Octagon Barn, Otter Township

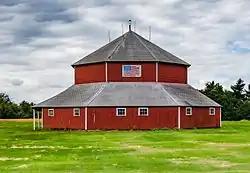

The Octagon Barn, Otter Township is a historic building located near Milo in rural Warren County, Iowa, United States. It was built in 1900 as a horse and dairy barn. The octagon-shaped building measures in diameter. The structure features a tall center section with a winged shed around it. It is covered in red horizontal siding and is topped by a sectional conical roof. It has been listed on the National Register of Historic Places since 1986.